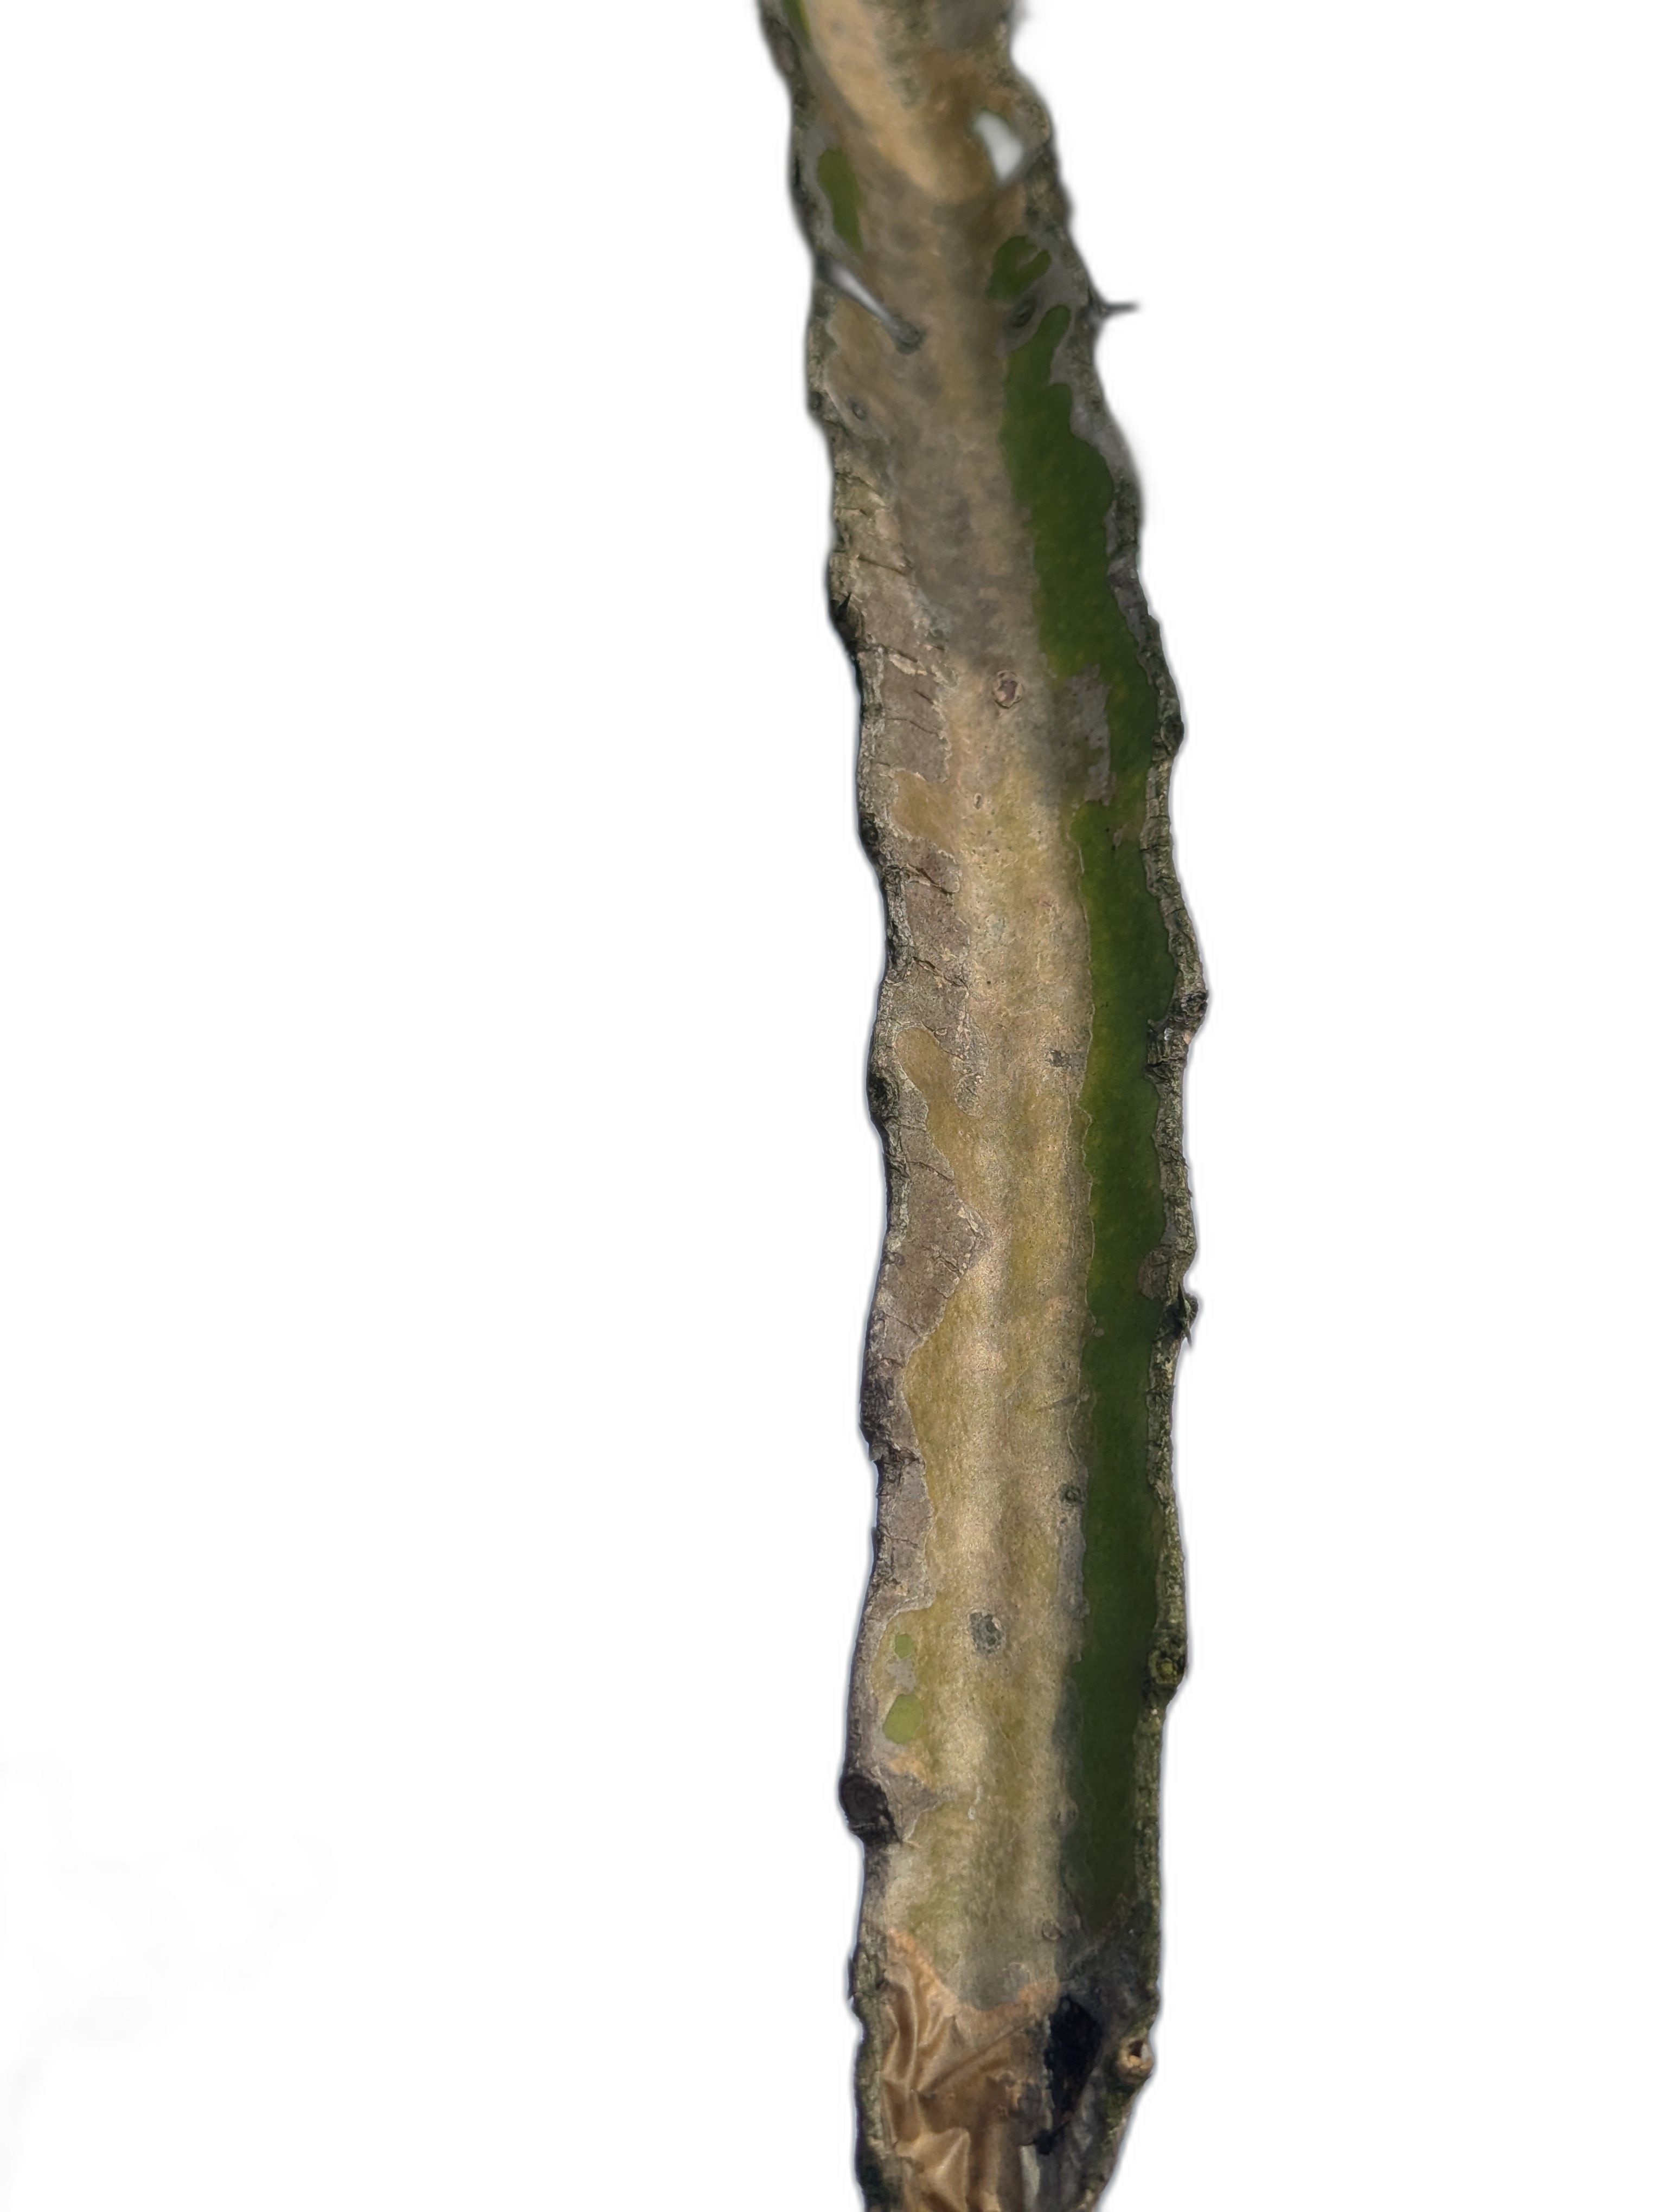
Label: Bad leaf